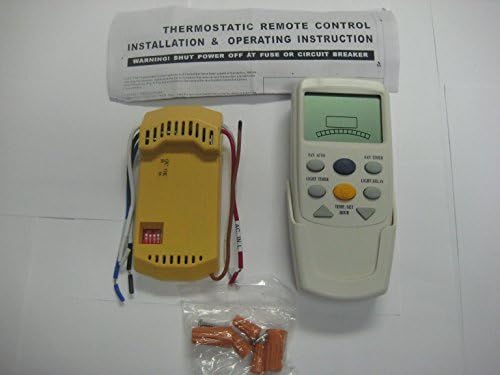
Hampton Bay Thermostatic Ceiling Fan and Light Remote Control 838-956, Model:, Tools & Hardware Store
Category: All Electronics
This BRAND NEW set is made for Hampton Bay and Harbor Breeze fans. The set includes the remote and the RECEIVER. This remote features a built in thermostat that allows you to set the temperature and will automatically adjust the fan speed to reach that temperature. This remote DOES NOT control forward and reverse. This will works on fans with regular light bulbs ONLY(incandescent) and not fluorescent bulbs or CFL (compact fluorescent) bulbs.
Features: ceiling fan remote control kit | thermostatic ceiling fan remote control kit | replaccement ceiling fan remote control